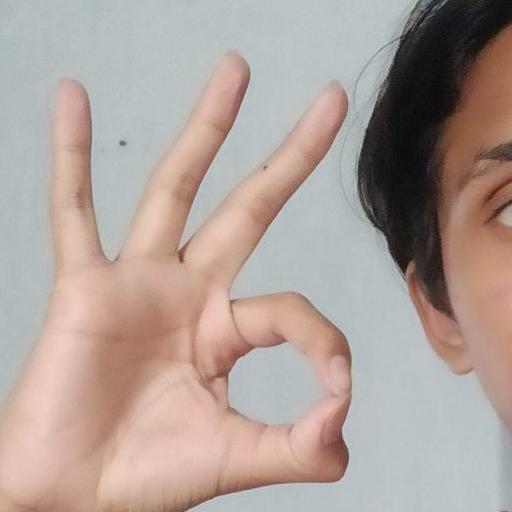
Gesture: ok